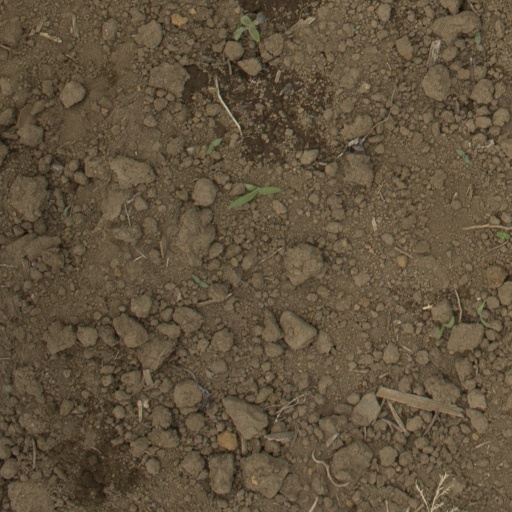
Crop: Jerusalem artichoke